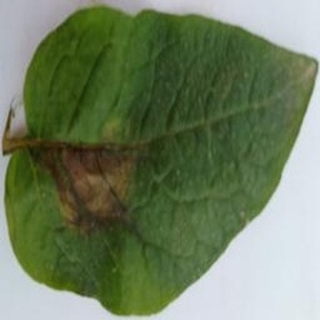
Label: potato_late_blight